Dabbe: Curse of the Jinn

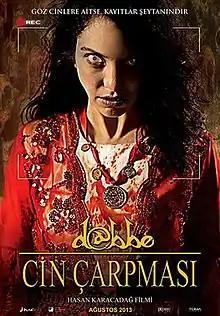
Film poster

Dabbe: The Possession (stylized as D@bbe Cin Çarpması) is a 2013 Turkish horror film and the fourth installment in the D@bbe series, directed and written by Hasan Karacadağ. It explores supernatural themes with respect to Islamic eschatology, especially involving Jinn.